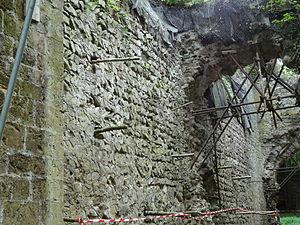
La Pommeraye (Calvados) Château Ganne, mur sud de la tour porche donnant accès à la haute cour partiellement en arête-de-poisson
Le château Ganne est un ancien château dont les vestiges sont situées sur les anciennes terres du château de la Pommeraye, dans le département français du Calvados. Il est localisé au sein d'une région accidentée surnommée la Suisse normande. Il a été acquis par le conseil général du Calvados en 2003. Le château Ganne fait l'objet de fouilles archéologiques. En effet il fait partie d'un projet d'étude pluridisciplinaire mené par le conseil général du Calvados.
La liste des mottes castrales et châteaux à mottes recense les fortifications de terre élevées durant le Moyen Âge comme : les enceintes de terres, les mottes castrales ou « château de terre », les maisons fortes à plate-forme fossoyées et les châteaux de pierre édifiés postérieurement sur une motte, désignés comme « châteaux à motte » ou « châteaux de terre », tous pays confondus. Les sites fortifiés sont classés par pays.
L’appareil en arête-de-poisson est un appareil architectural réalisé en disposant des briques ou des pierres plates inclinées à environ 45°, en changeant de sens à chaque strate successive, de manière à donner un aspect d'« arête de poisson ». Il est généralement confondu avec l’opus spicatum ; la différence réside dans le fait que dans l'appareil en arête-de-poisson, les pierres ou les briques sont dressées sans emboîtement avec les autres rangs, ceux-ci étant séparés par un lit de mortier horizontal rectiligne, et non en zigzag comme l'opus spicatum.